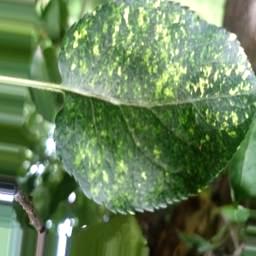
Label: Apple_Mosaic